Shavenbaby

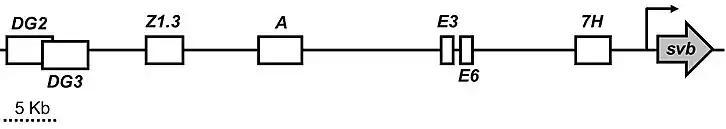
The shavenbaby locus is composed of seven putative developmental enhancers: DG2, DG3, Z1.3, A, E3, E6, and 7H. Each enhancer is pleiotropic across different developmental stages, semi-modular, and produces overlapping redundant expression patterns. This enhancer redundancy canalizes phenotypes under different environmental stresses and genetic backgrounds. The small black arrow is the transcription start site. The large gray arrow (not to scale) is the coding sequence.

Enhancer redundancy is a commonly observed phenomenon. Why would evolution evolve redundant enhancers? The mystery of enhancer redundancy was partially resolved by studying the "shavenbaby" locus in 2010. Frankel et al. found that the redundant enhancers help maintain proper "shavenbaby" expression under different temperature stresses, canalizing its expression. This finding was also observed eight years later for redundant mammalian enhancers, suggesting that this observation is not limited to "Drosophila". Redundant enhancers have also been observed to use different transcription factors, incorporating a diverse set of signaling inputs to canalize gene expression under different environmental stresses.